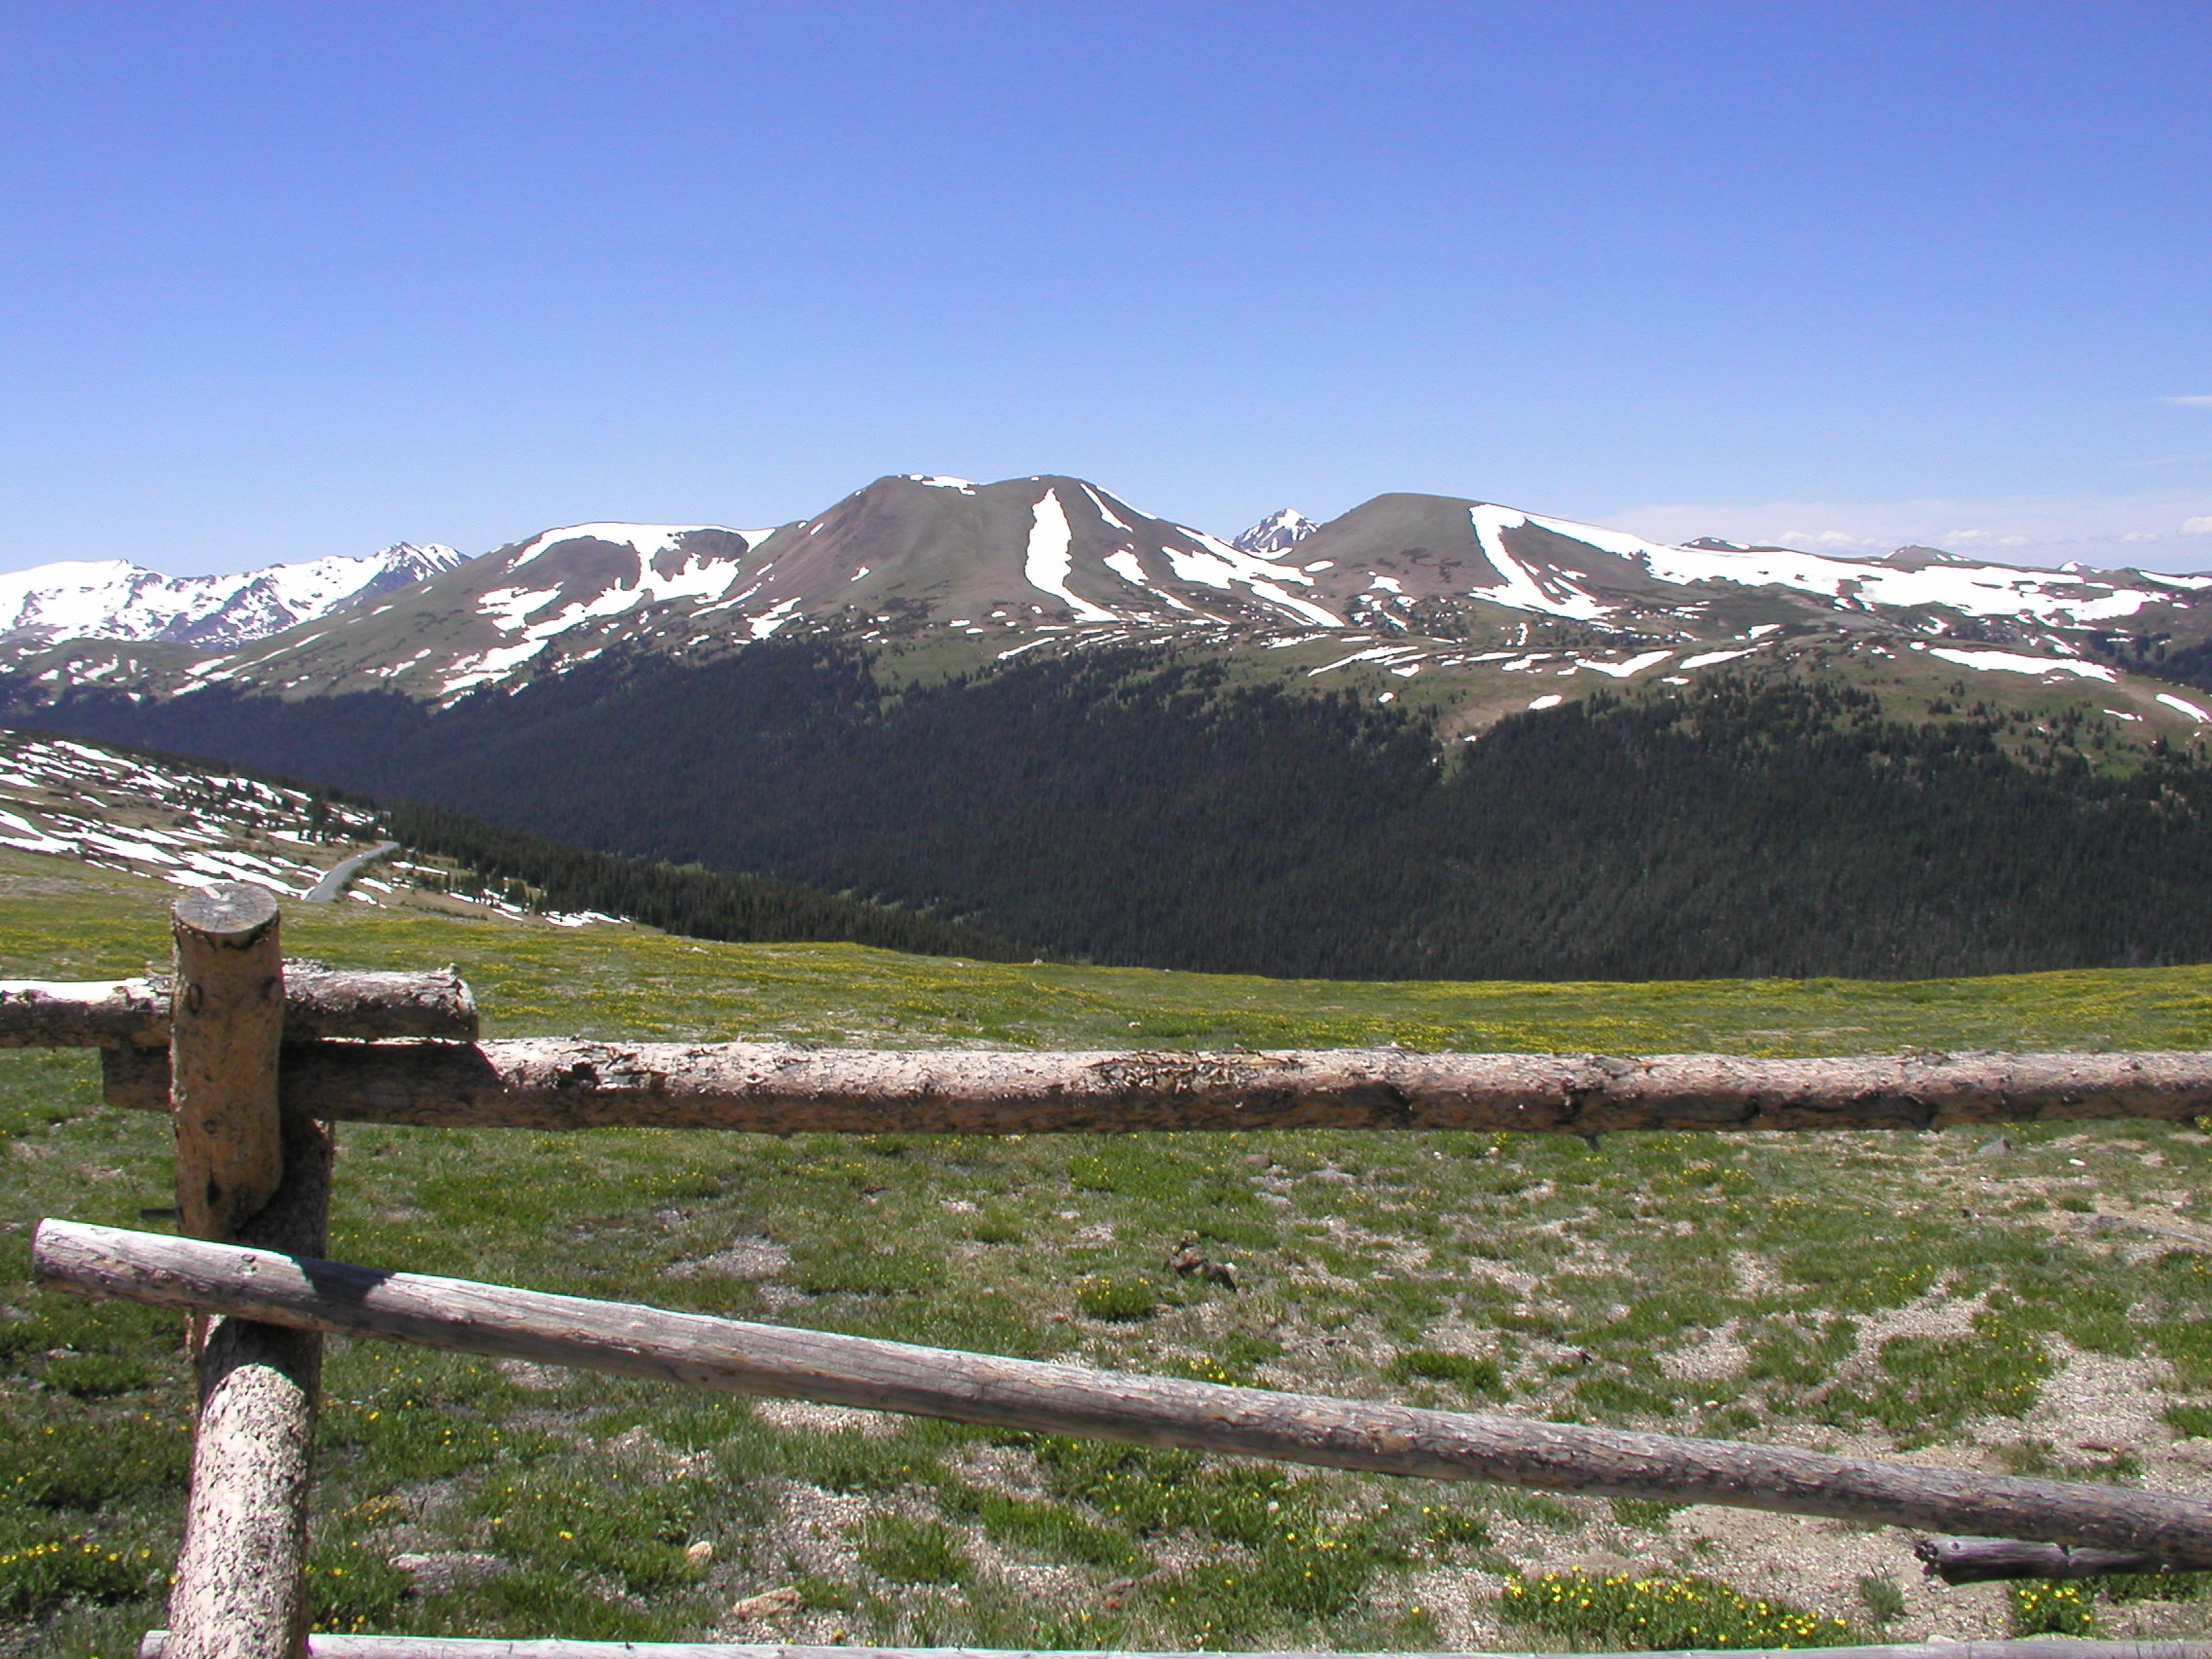
landscape, wilderness, walking, mountain, trail, meadow, hill, lake, valley, mountain range, highland, ridge, colorado, alps, plateau, fell, loch, landform, mountain pass, geographical feature, mountainous landforms